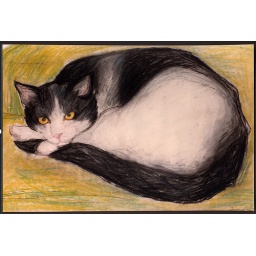
A pastel portrait of my sister Gina's black and white cat, Dusty by Tina Rosenbaum.